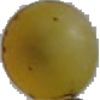
Label: white_grape